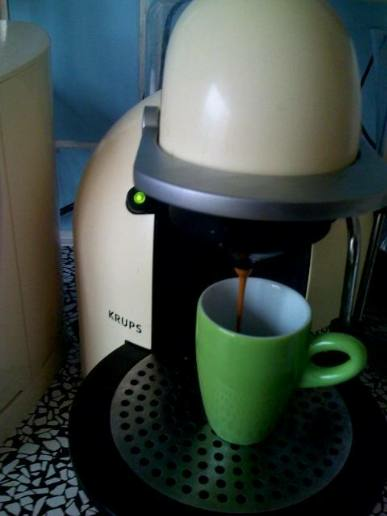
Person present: No